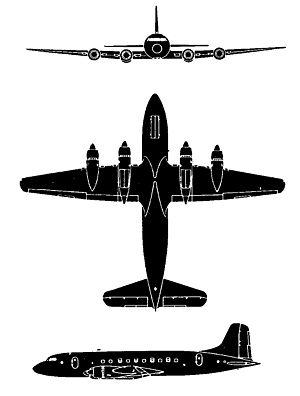
Le Handley Page Hermes est un avion de ligne quadrimoteur civil dérivant du Handley Page Hastings militaire. Son premier prototype s'écrasa en 1945, ce qui retarda sa mise en service. 29 ont été construits, servant brièvement dans la BOAC dans les années 1950 et plus tard dans plusieurs compagnies de charters.